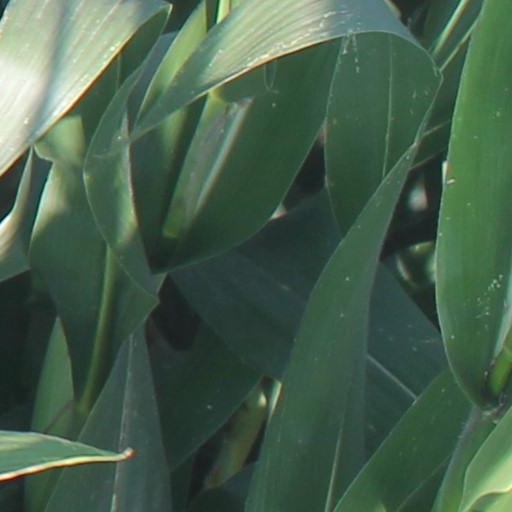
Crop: maize; corn